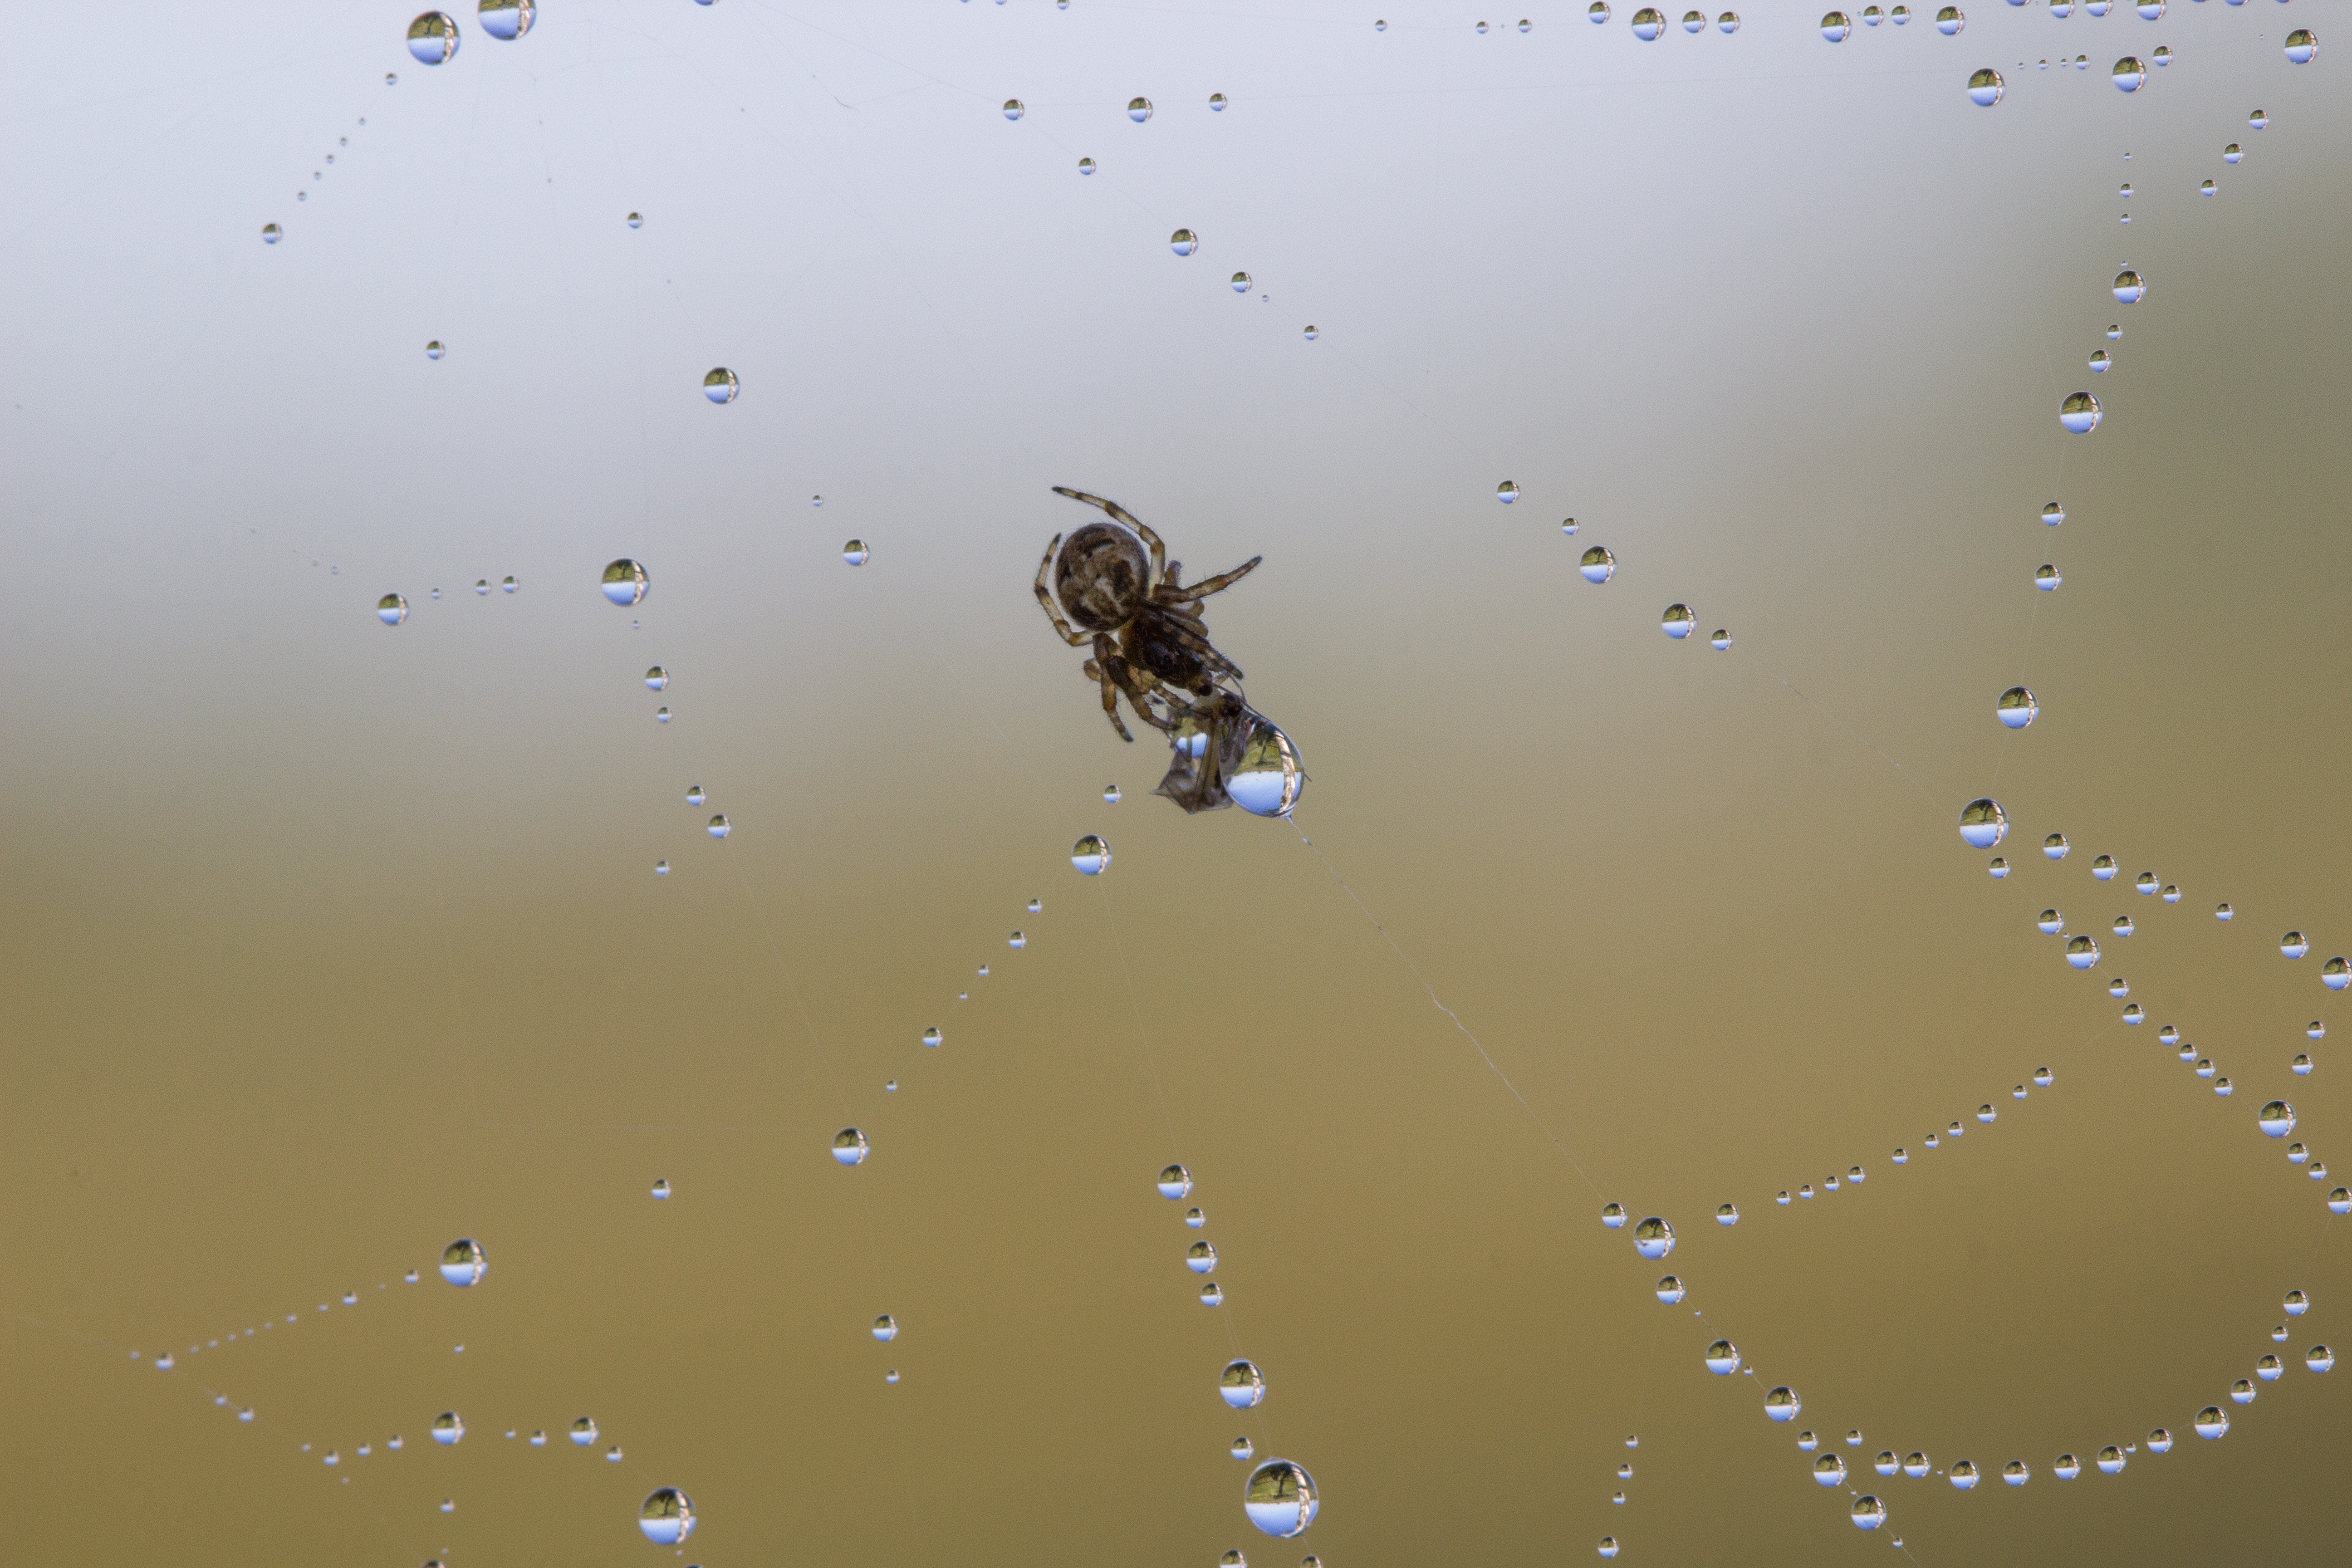
water, nature, drop, dew, wing, leaf, reflection, macro, close, drip, invertebrate, spider web, cobweb, spider, dewdrop, mosquito, network, drop of water, cobwebs, nature conservation, morgentau, macro photography, morning sun, beaded, spin threads, atmosphere of earth